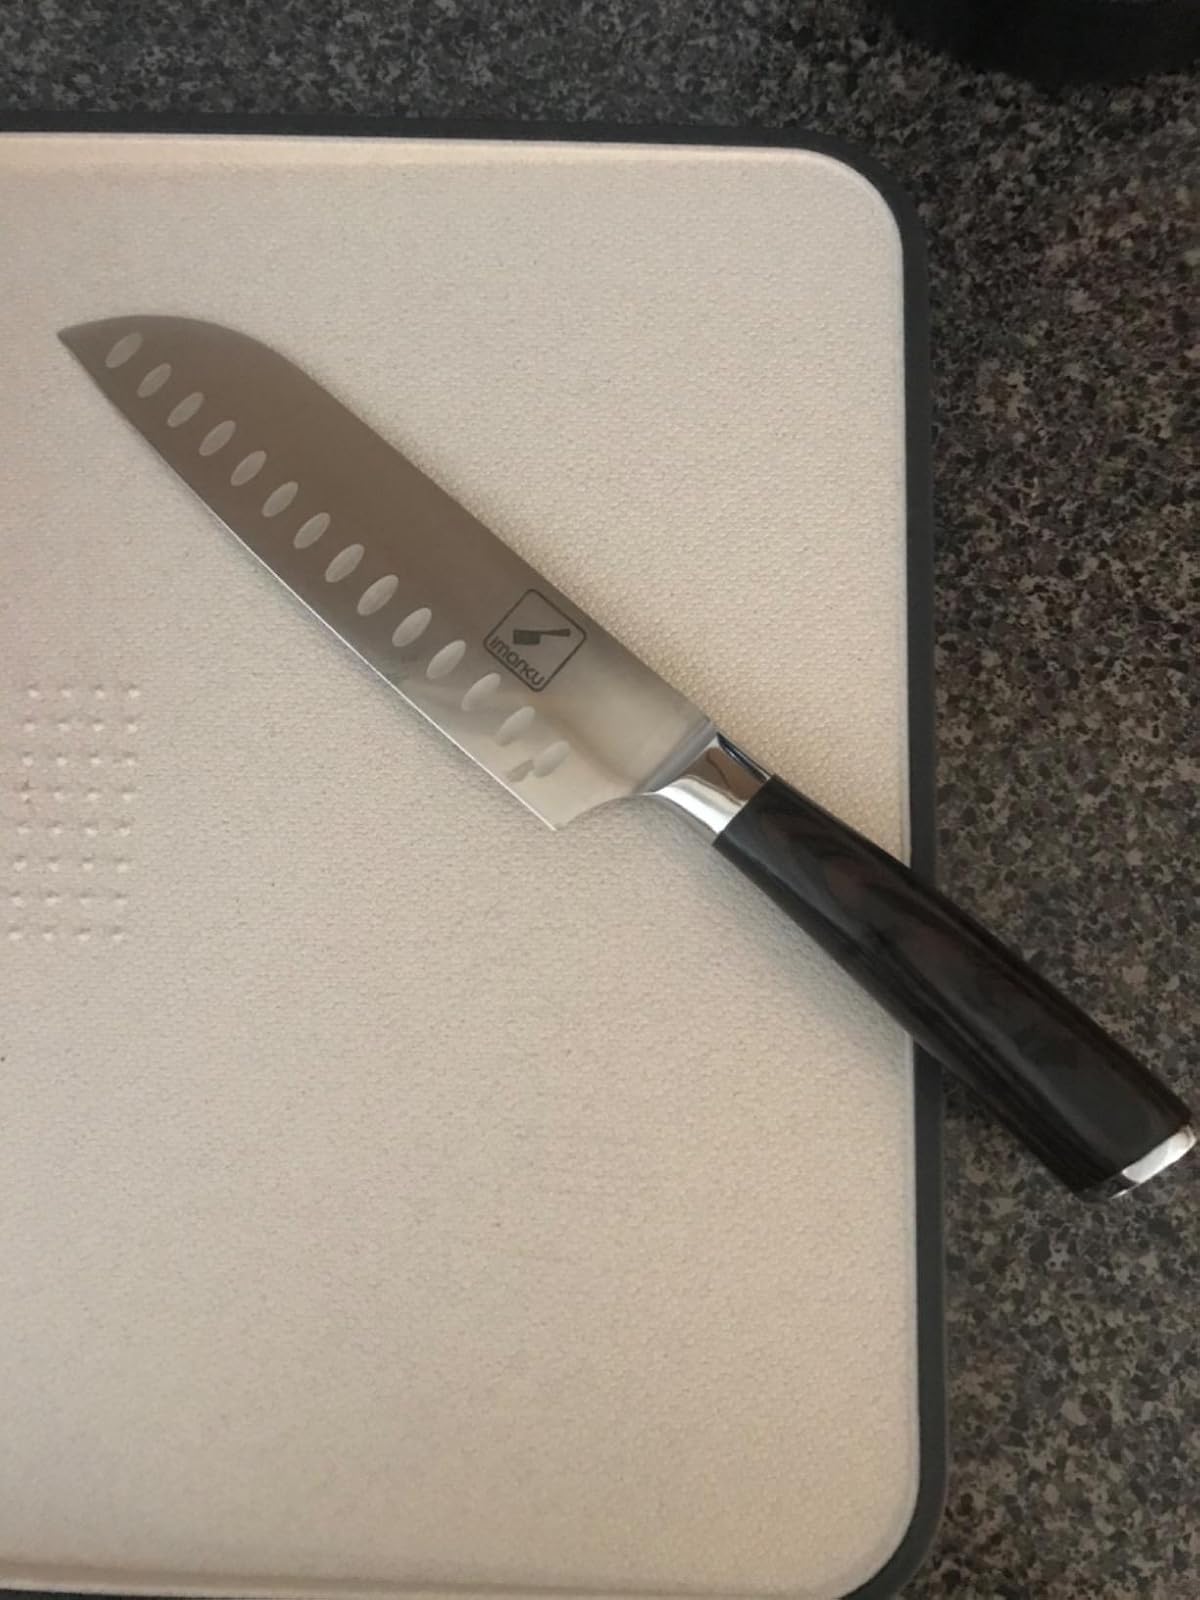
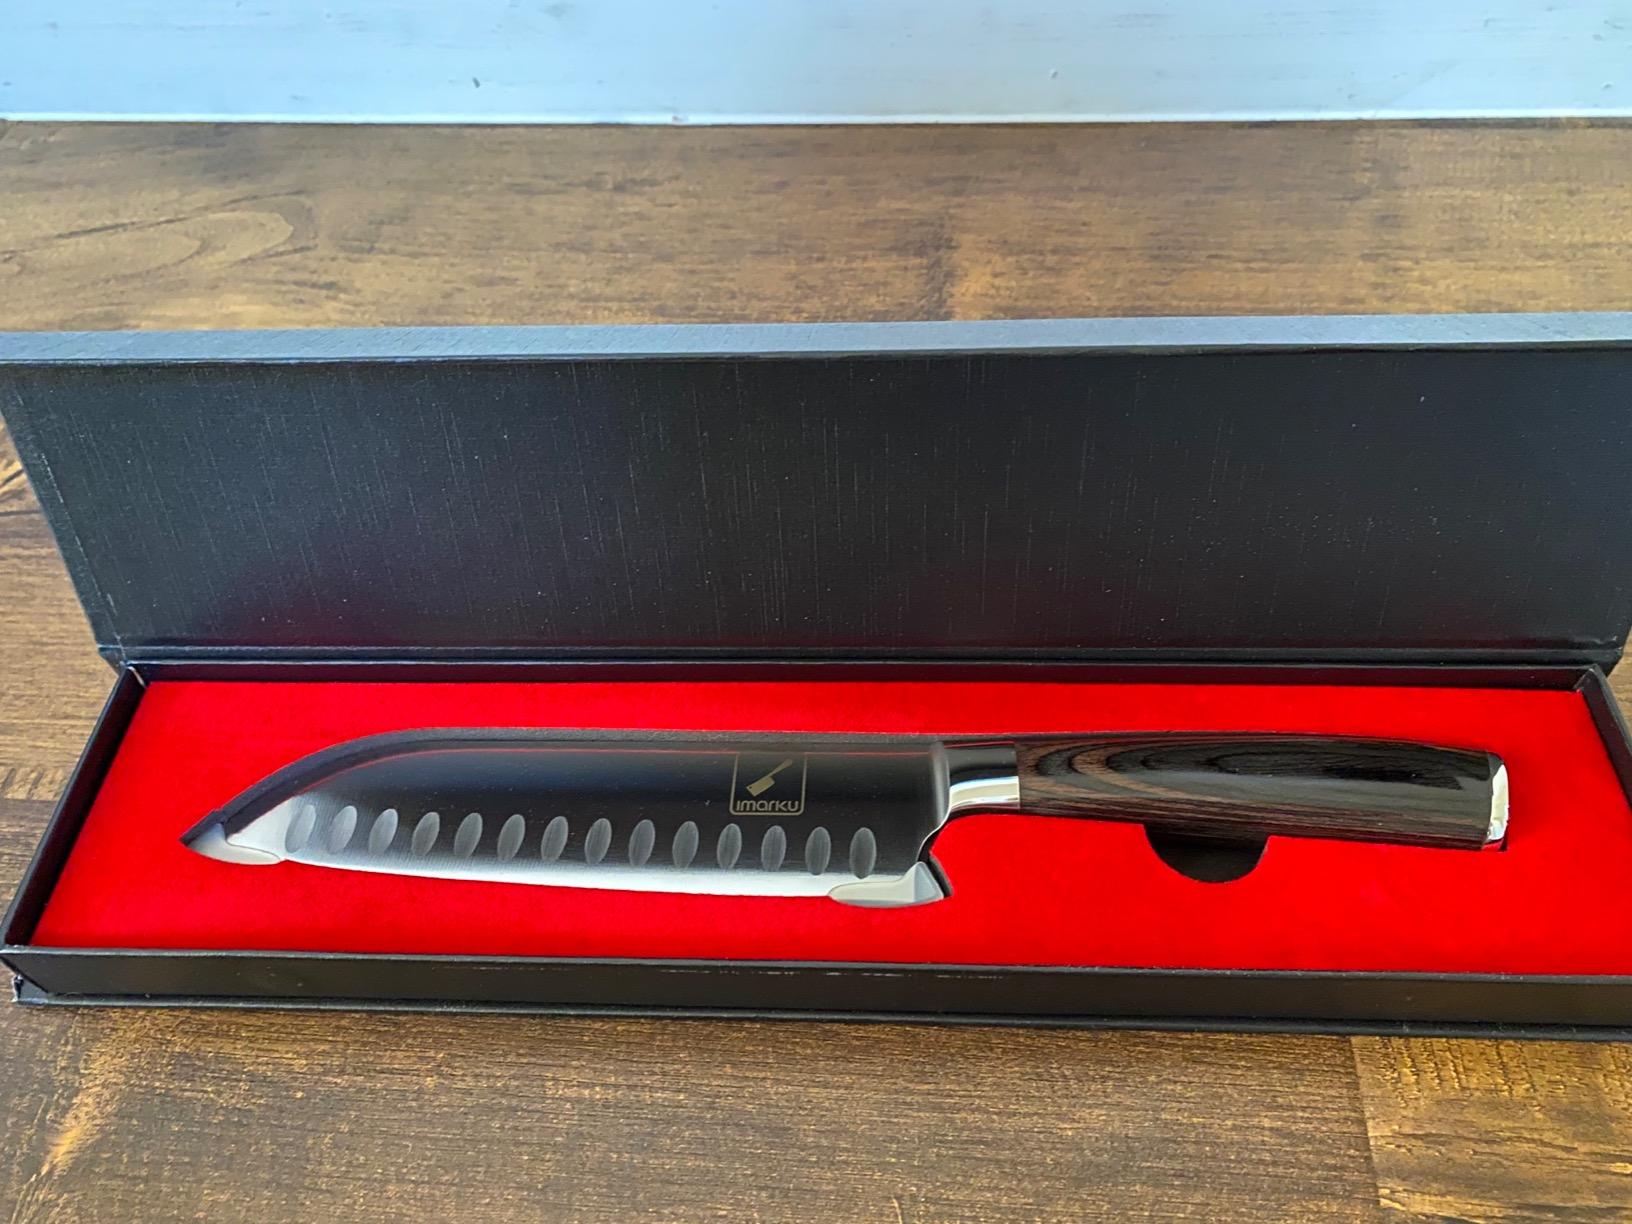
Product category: items_knife
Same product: yes